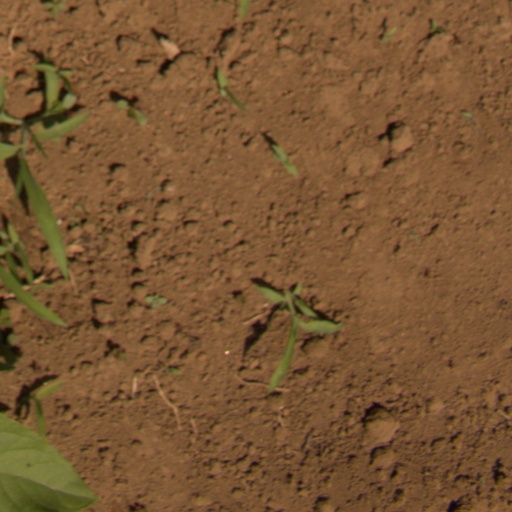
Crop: Jerusalem artichoke